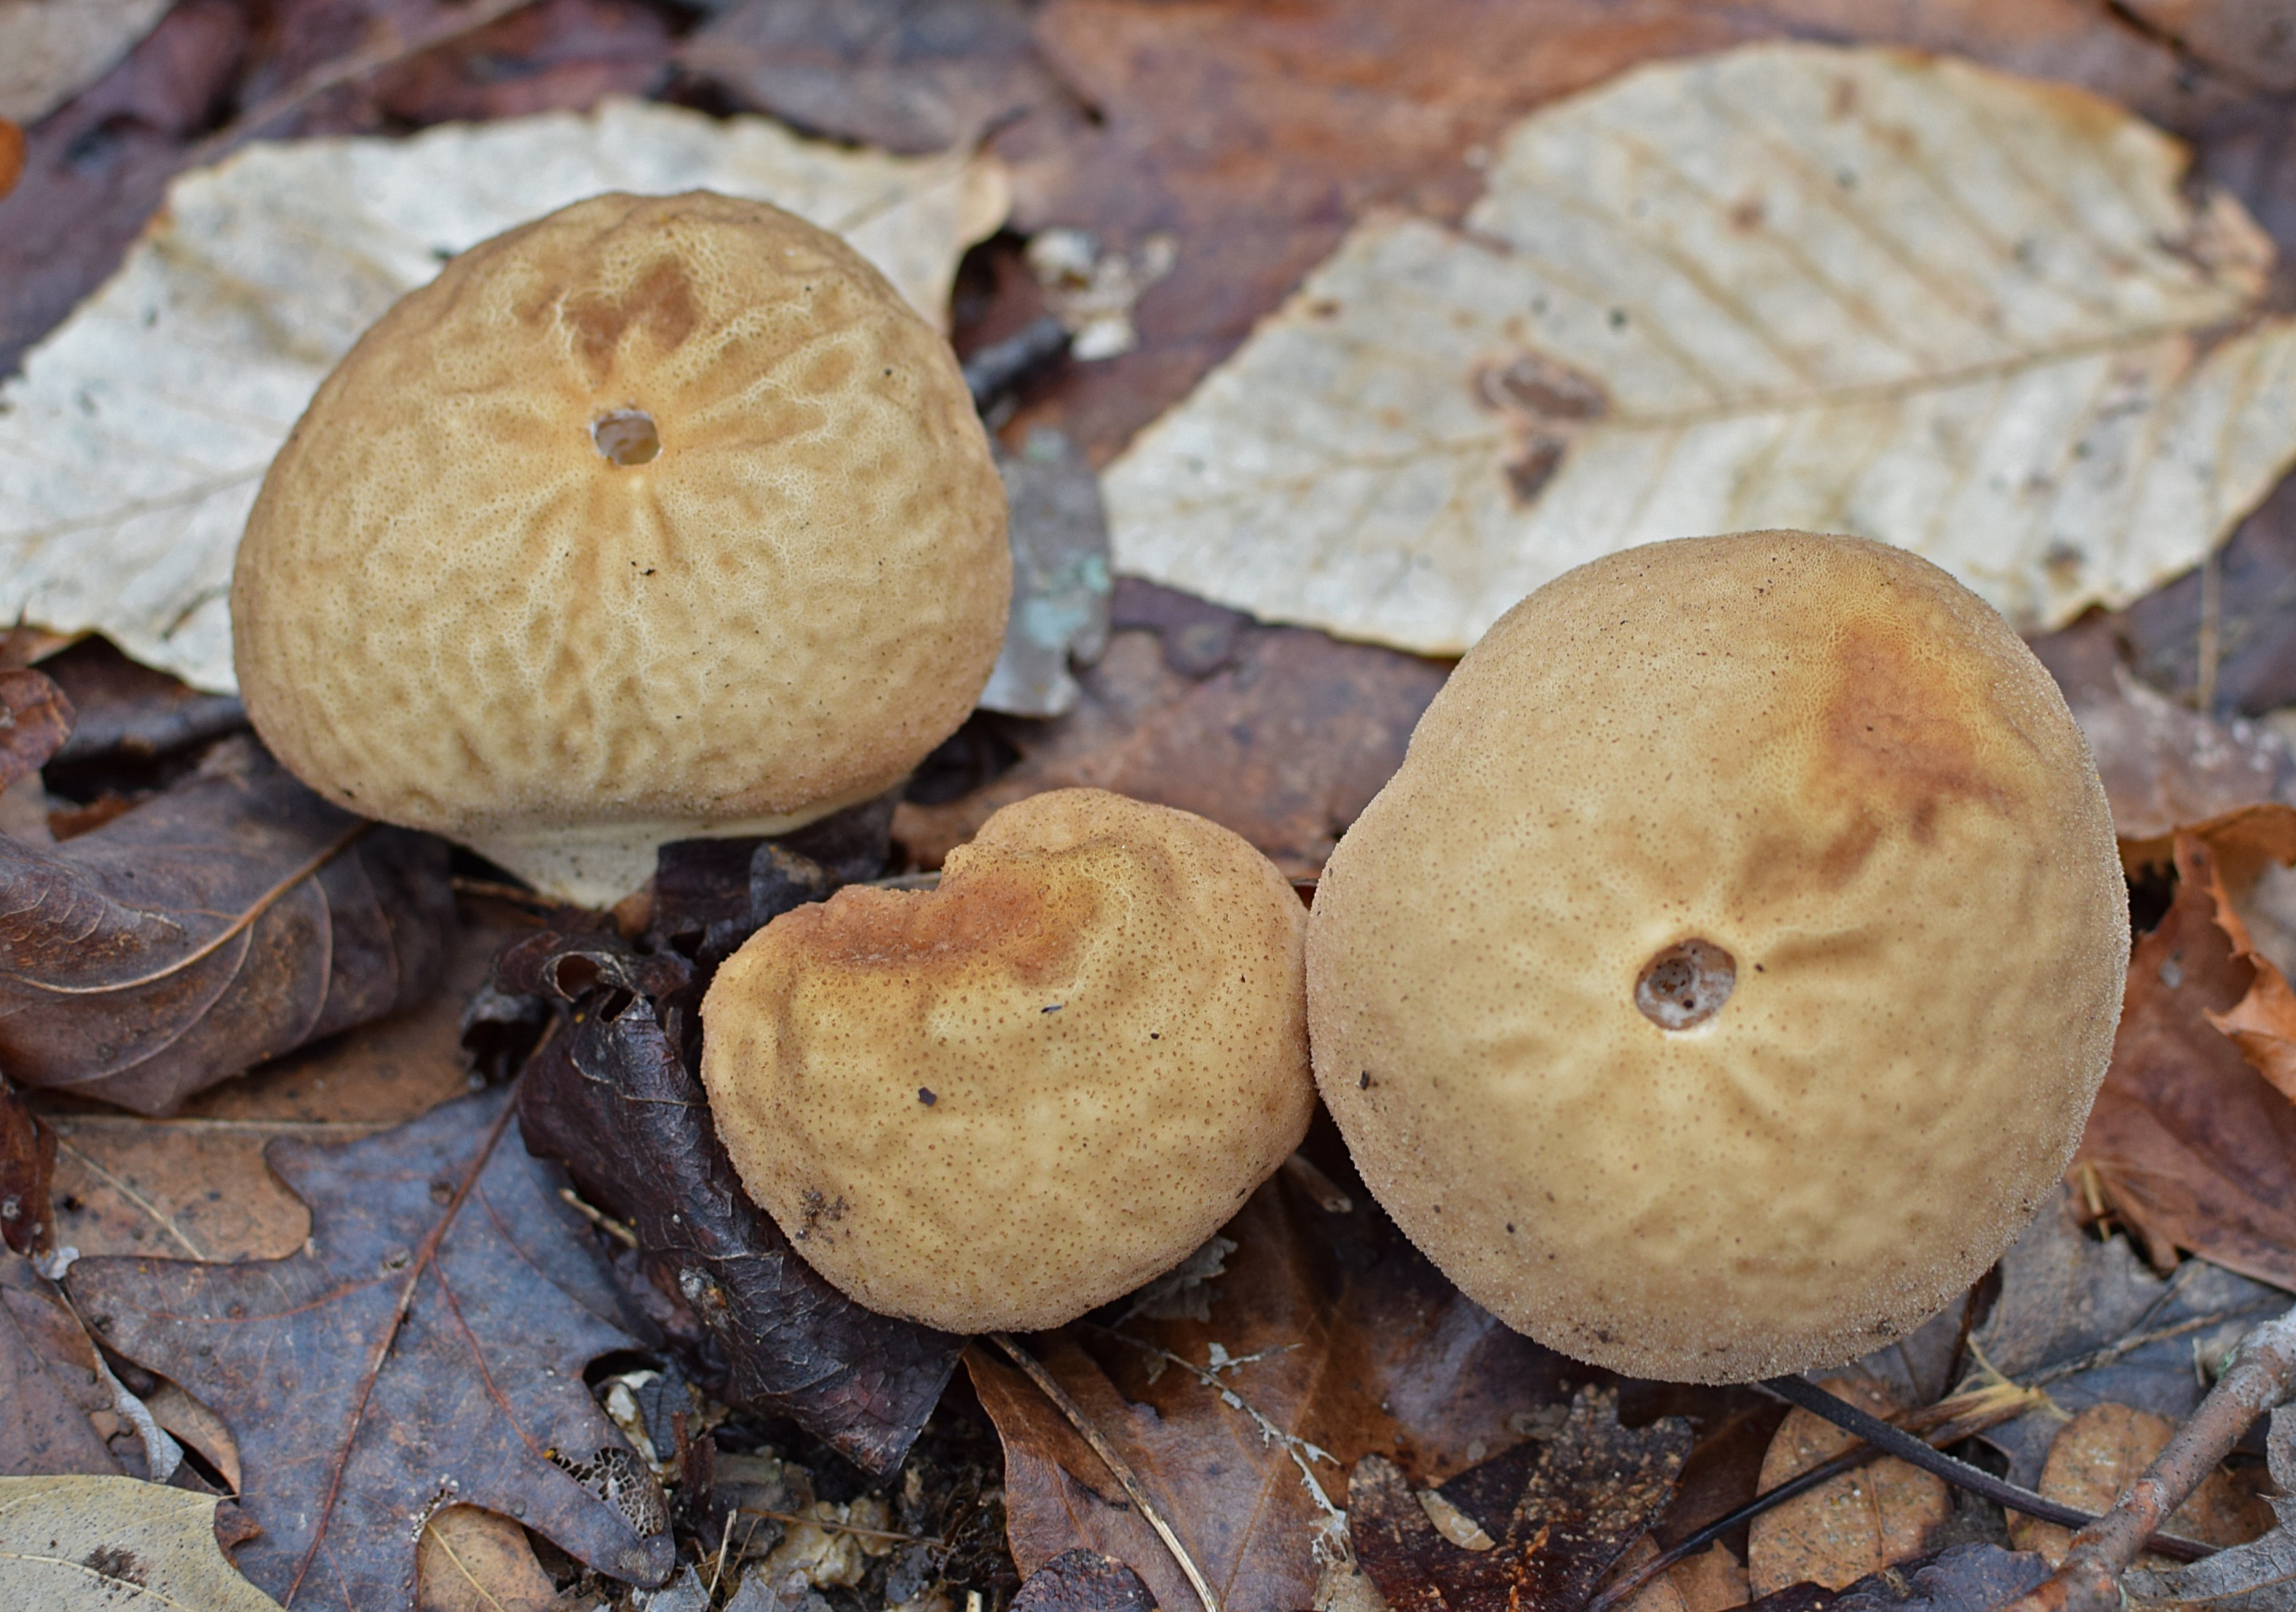
nature, winter, tan, ingredient, brown, mushroom, forest floor, fungus, beige, fungi, mushrooms, bolete, january, agaricus, edible mushroom, shiitake, medicinal mushroom, agaricomycetes, agaricaceae, penny bun, puffball mushrooms